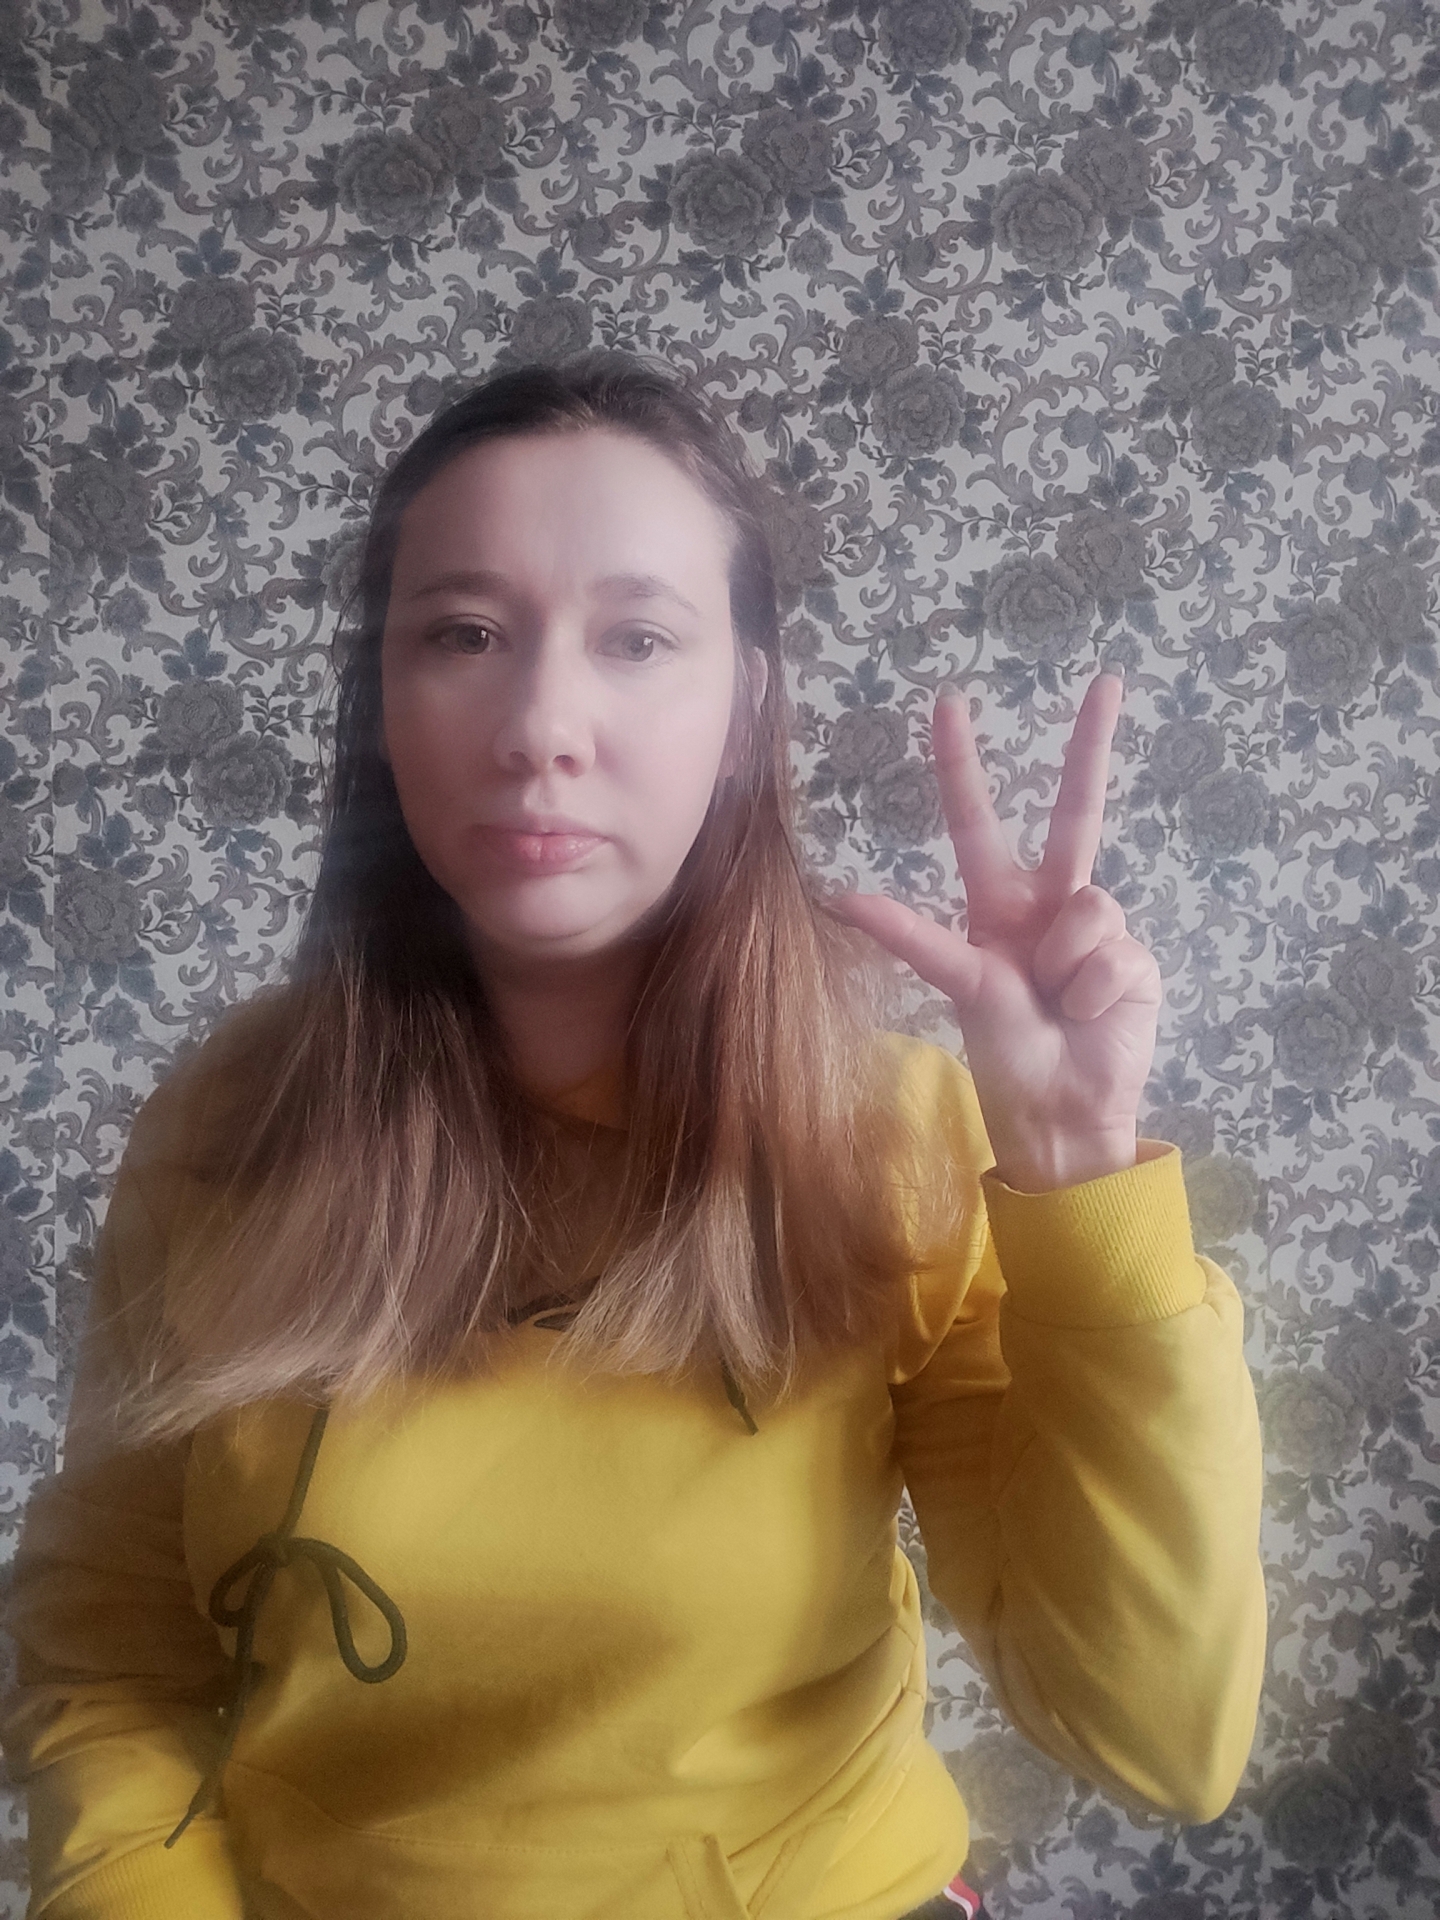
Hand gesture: three2